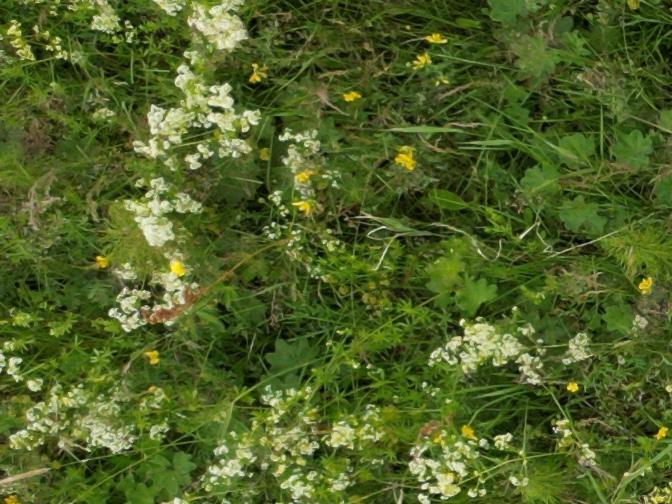
Flowers visible: yarrow flowers, yarrow flowers, yarrow flowers, yarrow flowers, yarrow flowers